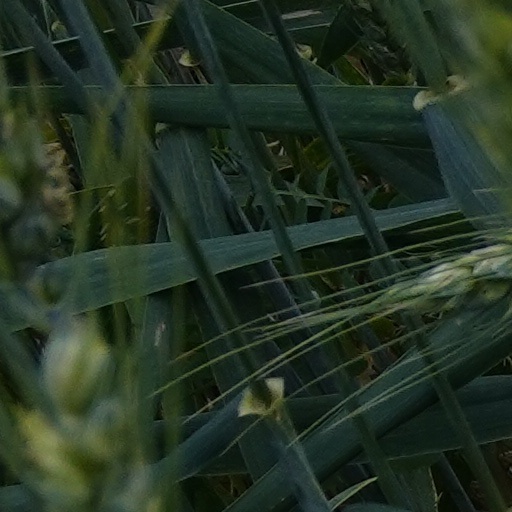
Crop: wheat